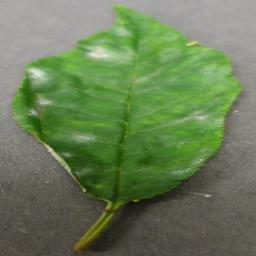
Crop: cherry
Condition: (including_sour)_powdery_mildew